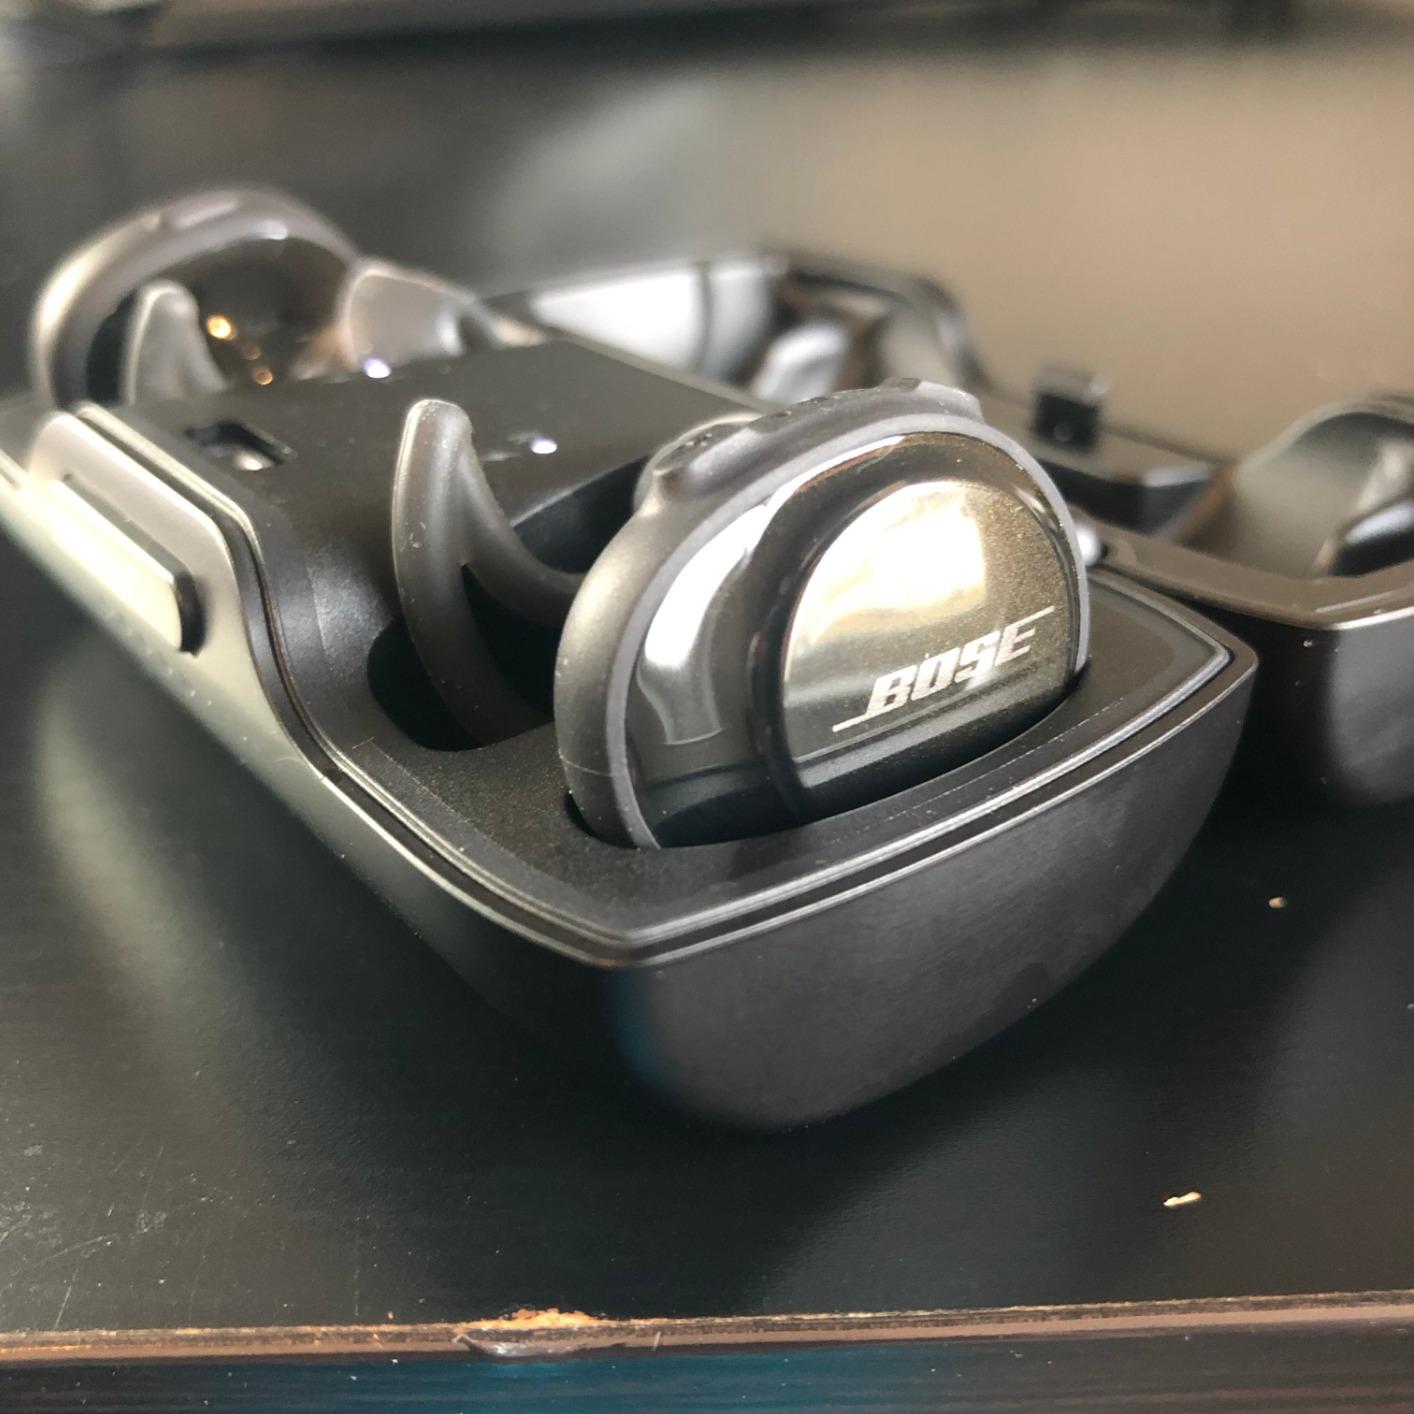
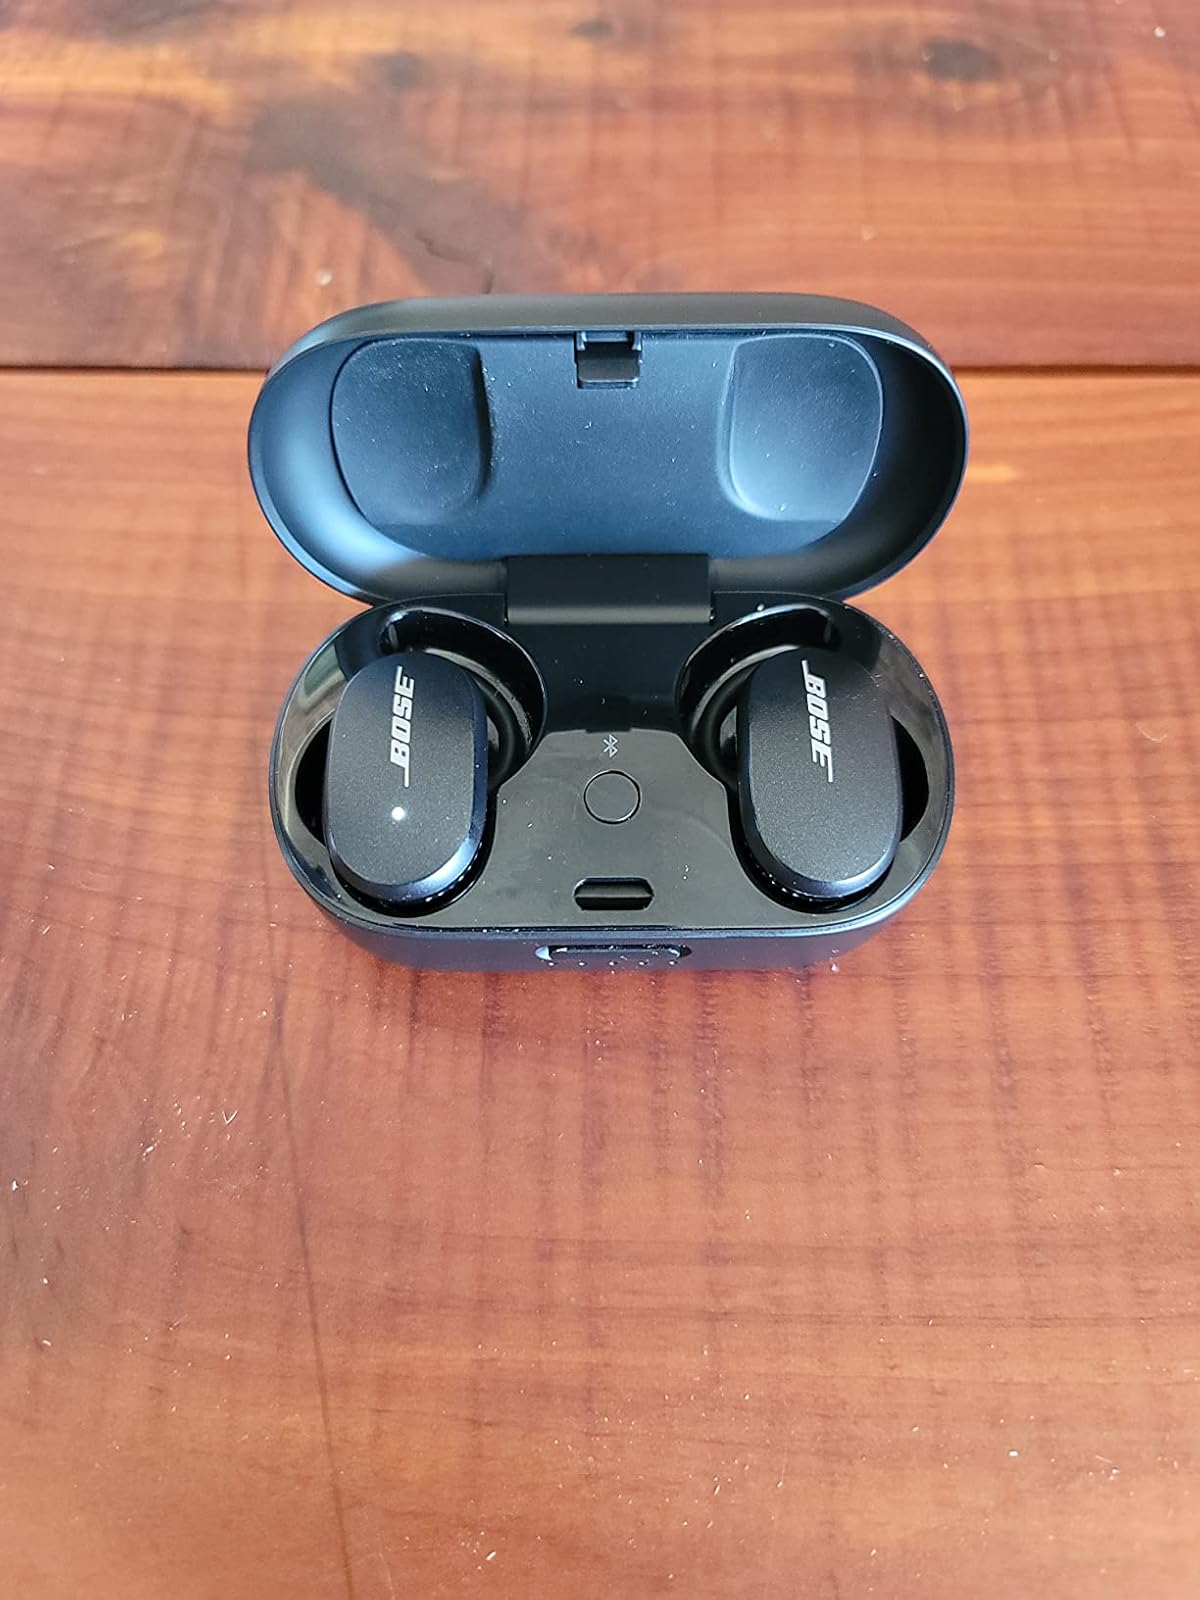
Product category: earbuds
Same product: no